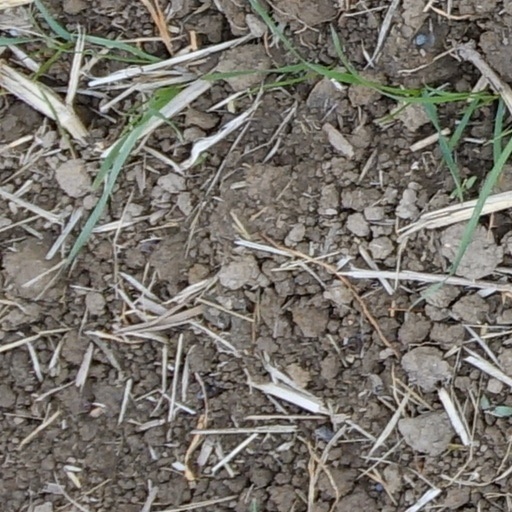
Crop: wheat